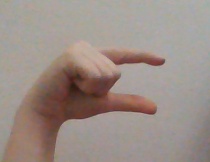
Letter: dal